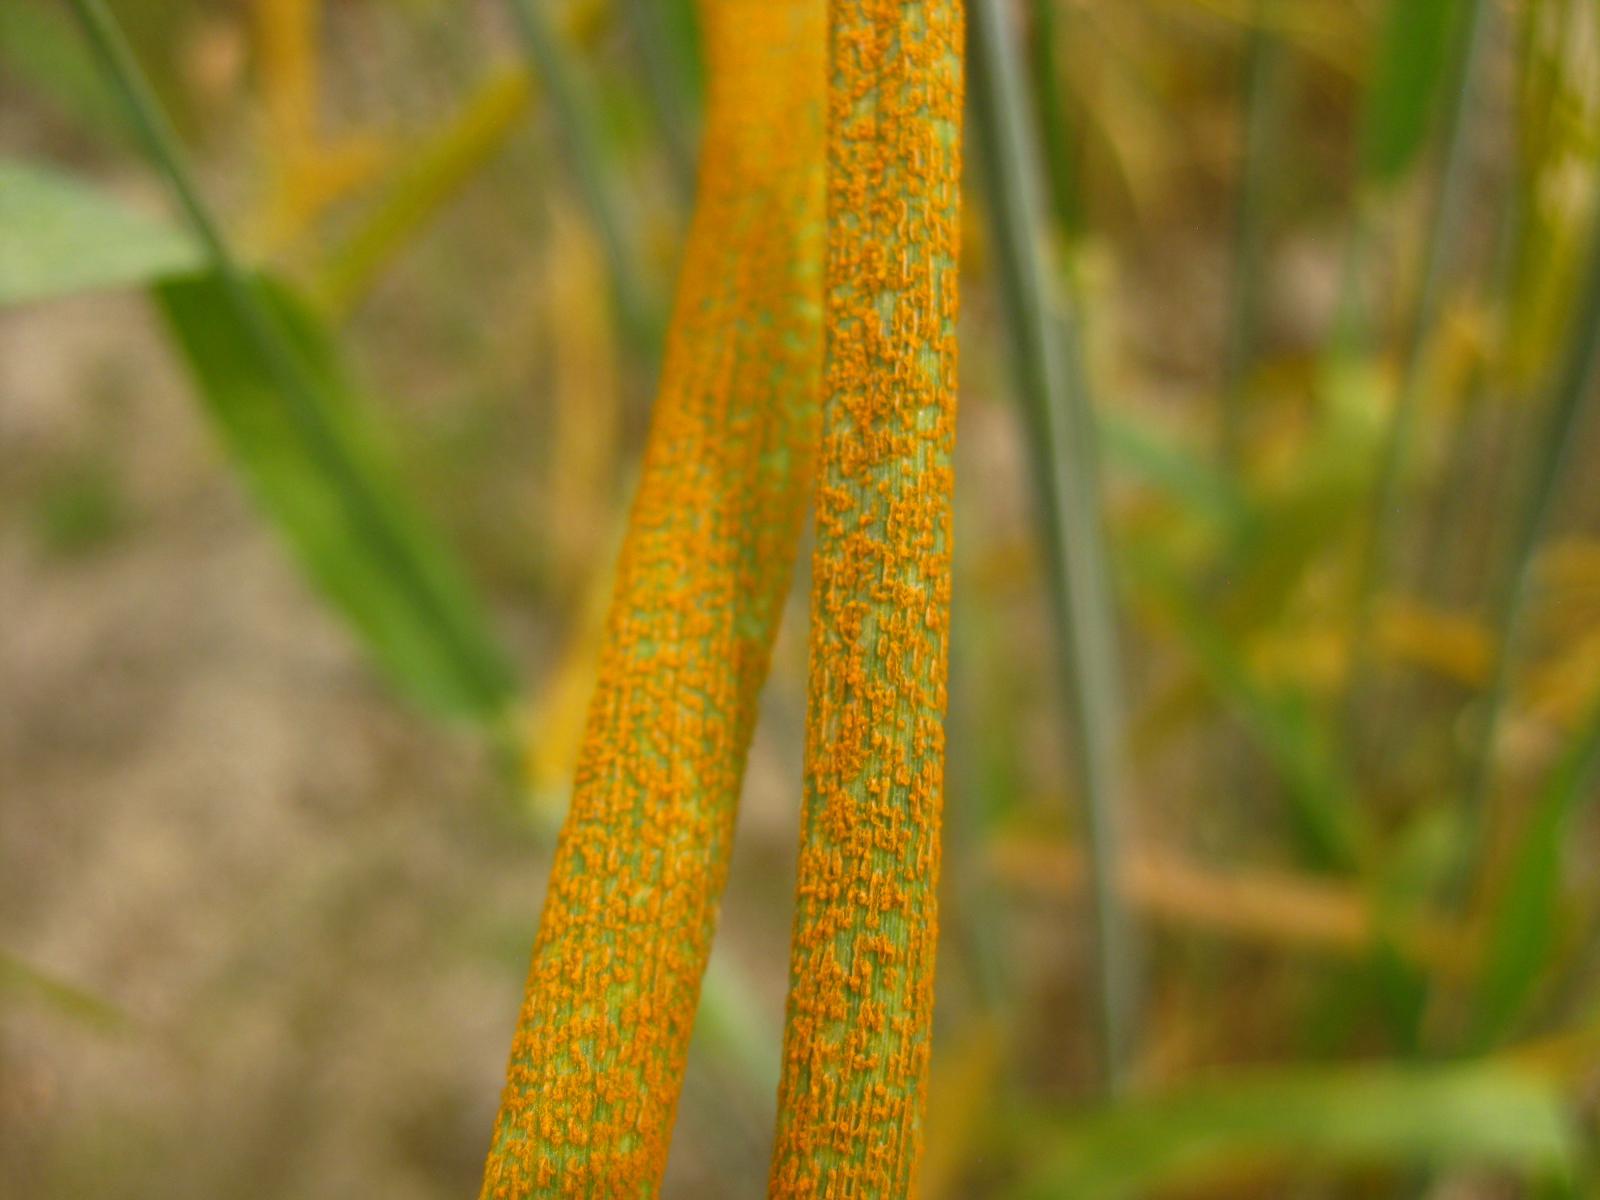
Plant: Wheat
Disease: wheat stripe rust